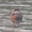
Label: bird